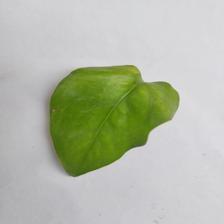
Label: Healthy